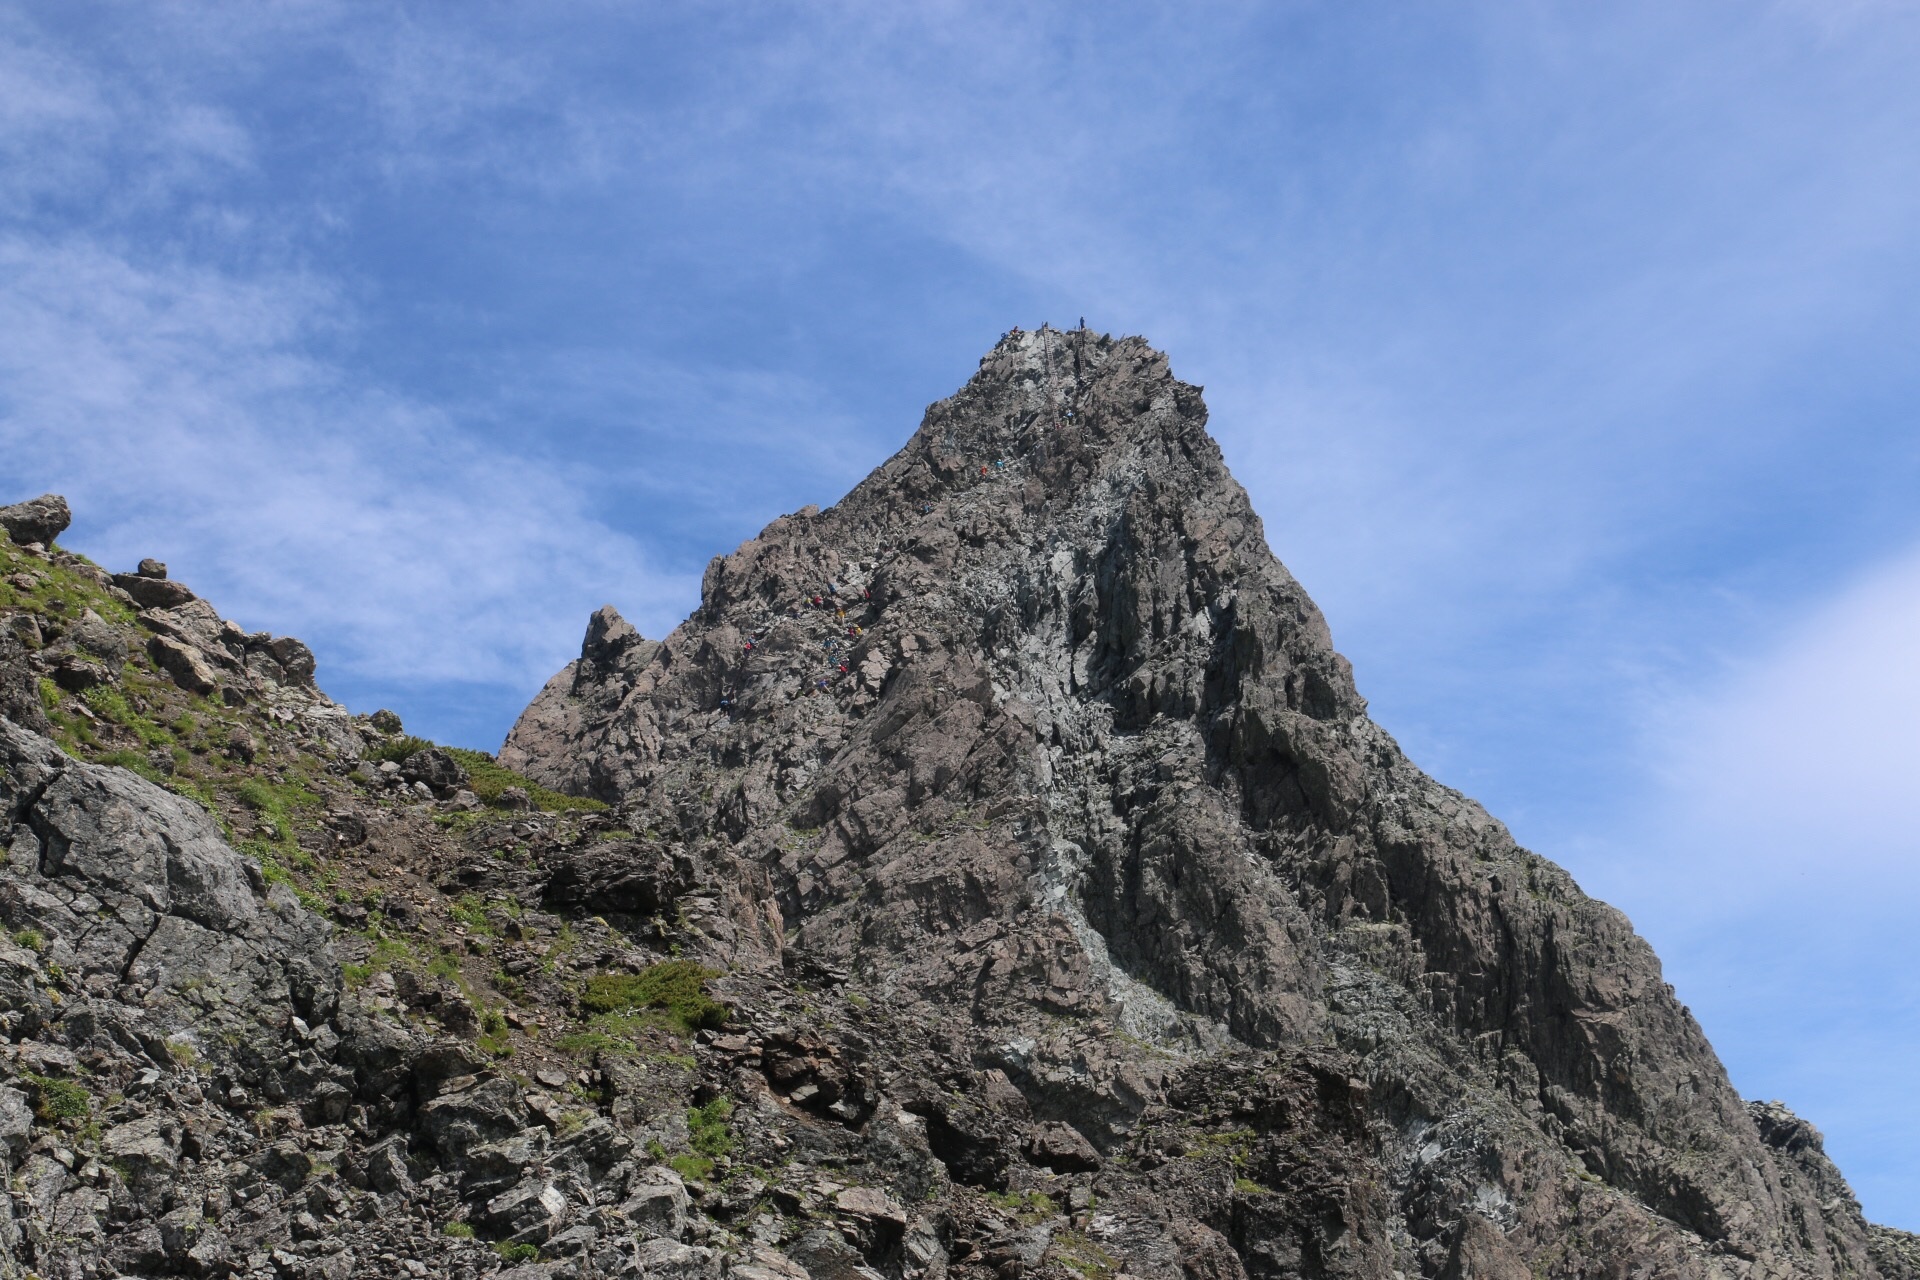
landscape, nature, rock, wilderness, walking, mountain, sky, hill, adventure, mountain range, cliff, mountain climbing, terrain, ridge, summit, geology, alps, badlands, plateau, fell, landform, mountain pass, geographical feature, mountainous landforms, northern alps, adam's peak, point of a spear